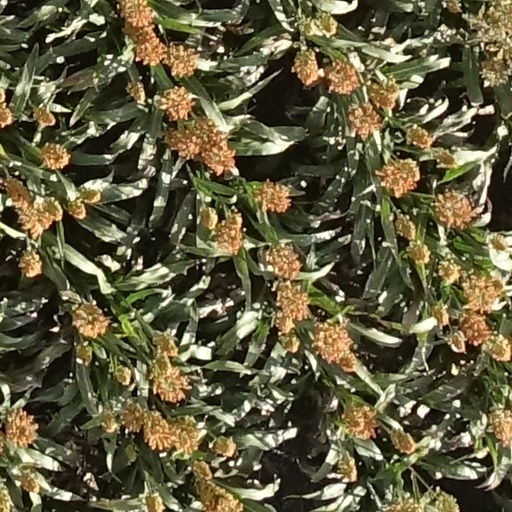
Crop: sorghum